Fernando Gomes (politician)

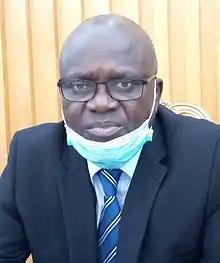
Gomes in 2020

Fernando Gomes is a Bissau-Guinean politician who was the former interior minister of Guinea-Bissau. He was replaced after the 2012 Guinea-Bissau coup d'état.